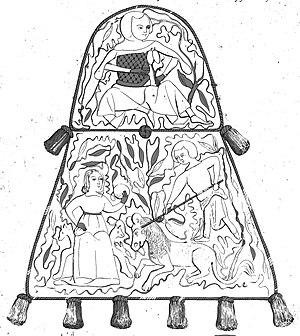
dessin de l'Aumonière d' Henri le Large.
Une aumônière est, à l'origine, une forme de bourse portée à la ceinture et contenant l'argent destiné à l'aumône. Par extension, c'est aussi le nom d'une spécialité gastronomique.
Henri Iᵉʳ de Champagne dit le Libéral ou le Large, né en décembre 1127 à Vitry et mort le 16 mars 1181 à Troyes, est comte de Champagne et de Brie de 1152 à 1181. Il est le fils aîné du comte Thibaud II le Grand et de Mathilde de Carinthie.